Electric go-kart

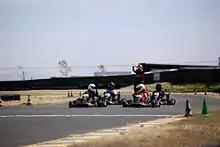
Race with electric go-karts at Sonoma Raceway in USA, 2013.

Since 2006, a race for students called e-Kart has been organized in France, which brings together manufacturers, schools and academic institutions in areas such as electrical and mechanical engineering. It is driven using motors with power from 10 to 67 kilowatts. The event runs over three days and includes the disciplines of endurance racing, fastest lap time, fastest acceleration from standstill over a distance of 50 meters, 10-minute races, and more. From 2013, the event became international, bringing together 26 teams with 34 karts and 200 participants.